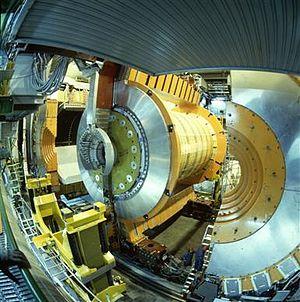
OPAL a été l'une des grandes expériences du CERN utilisant le Grand collisionneur électron-positon. OPAL a étudié les particules et leurs interactions en collectant et analysant les collisions électron-positon. Le LEP a été, pendant un temps, le plus grand accélérateur de particules au monde. Il y a eu trois autres expériences au LEP : ALEPH, DELPHI et L3.